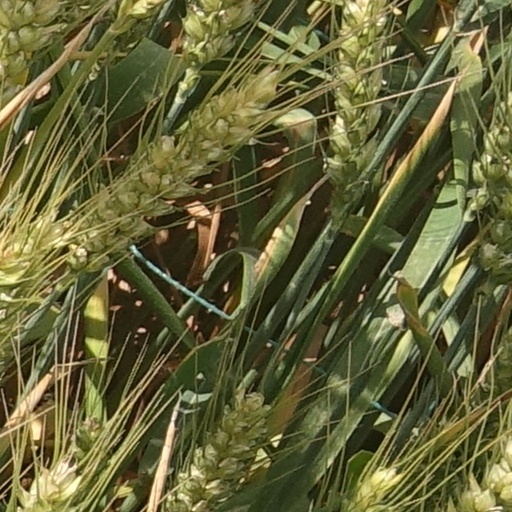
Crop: wheat